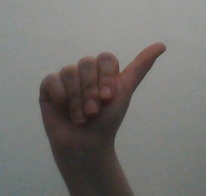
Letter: dhad